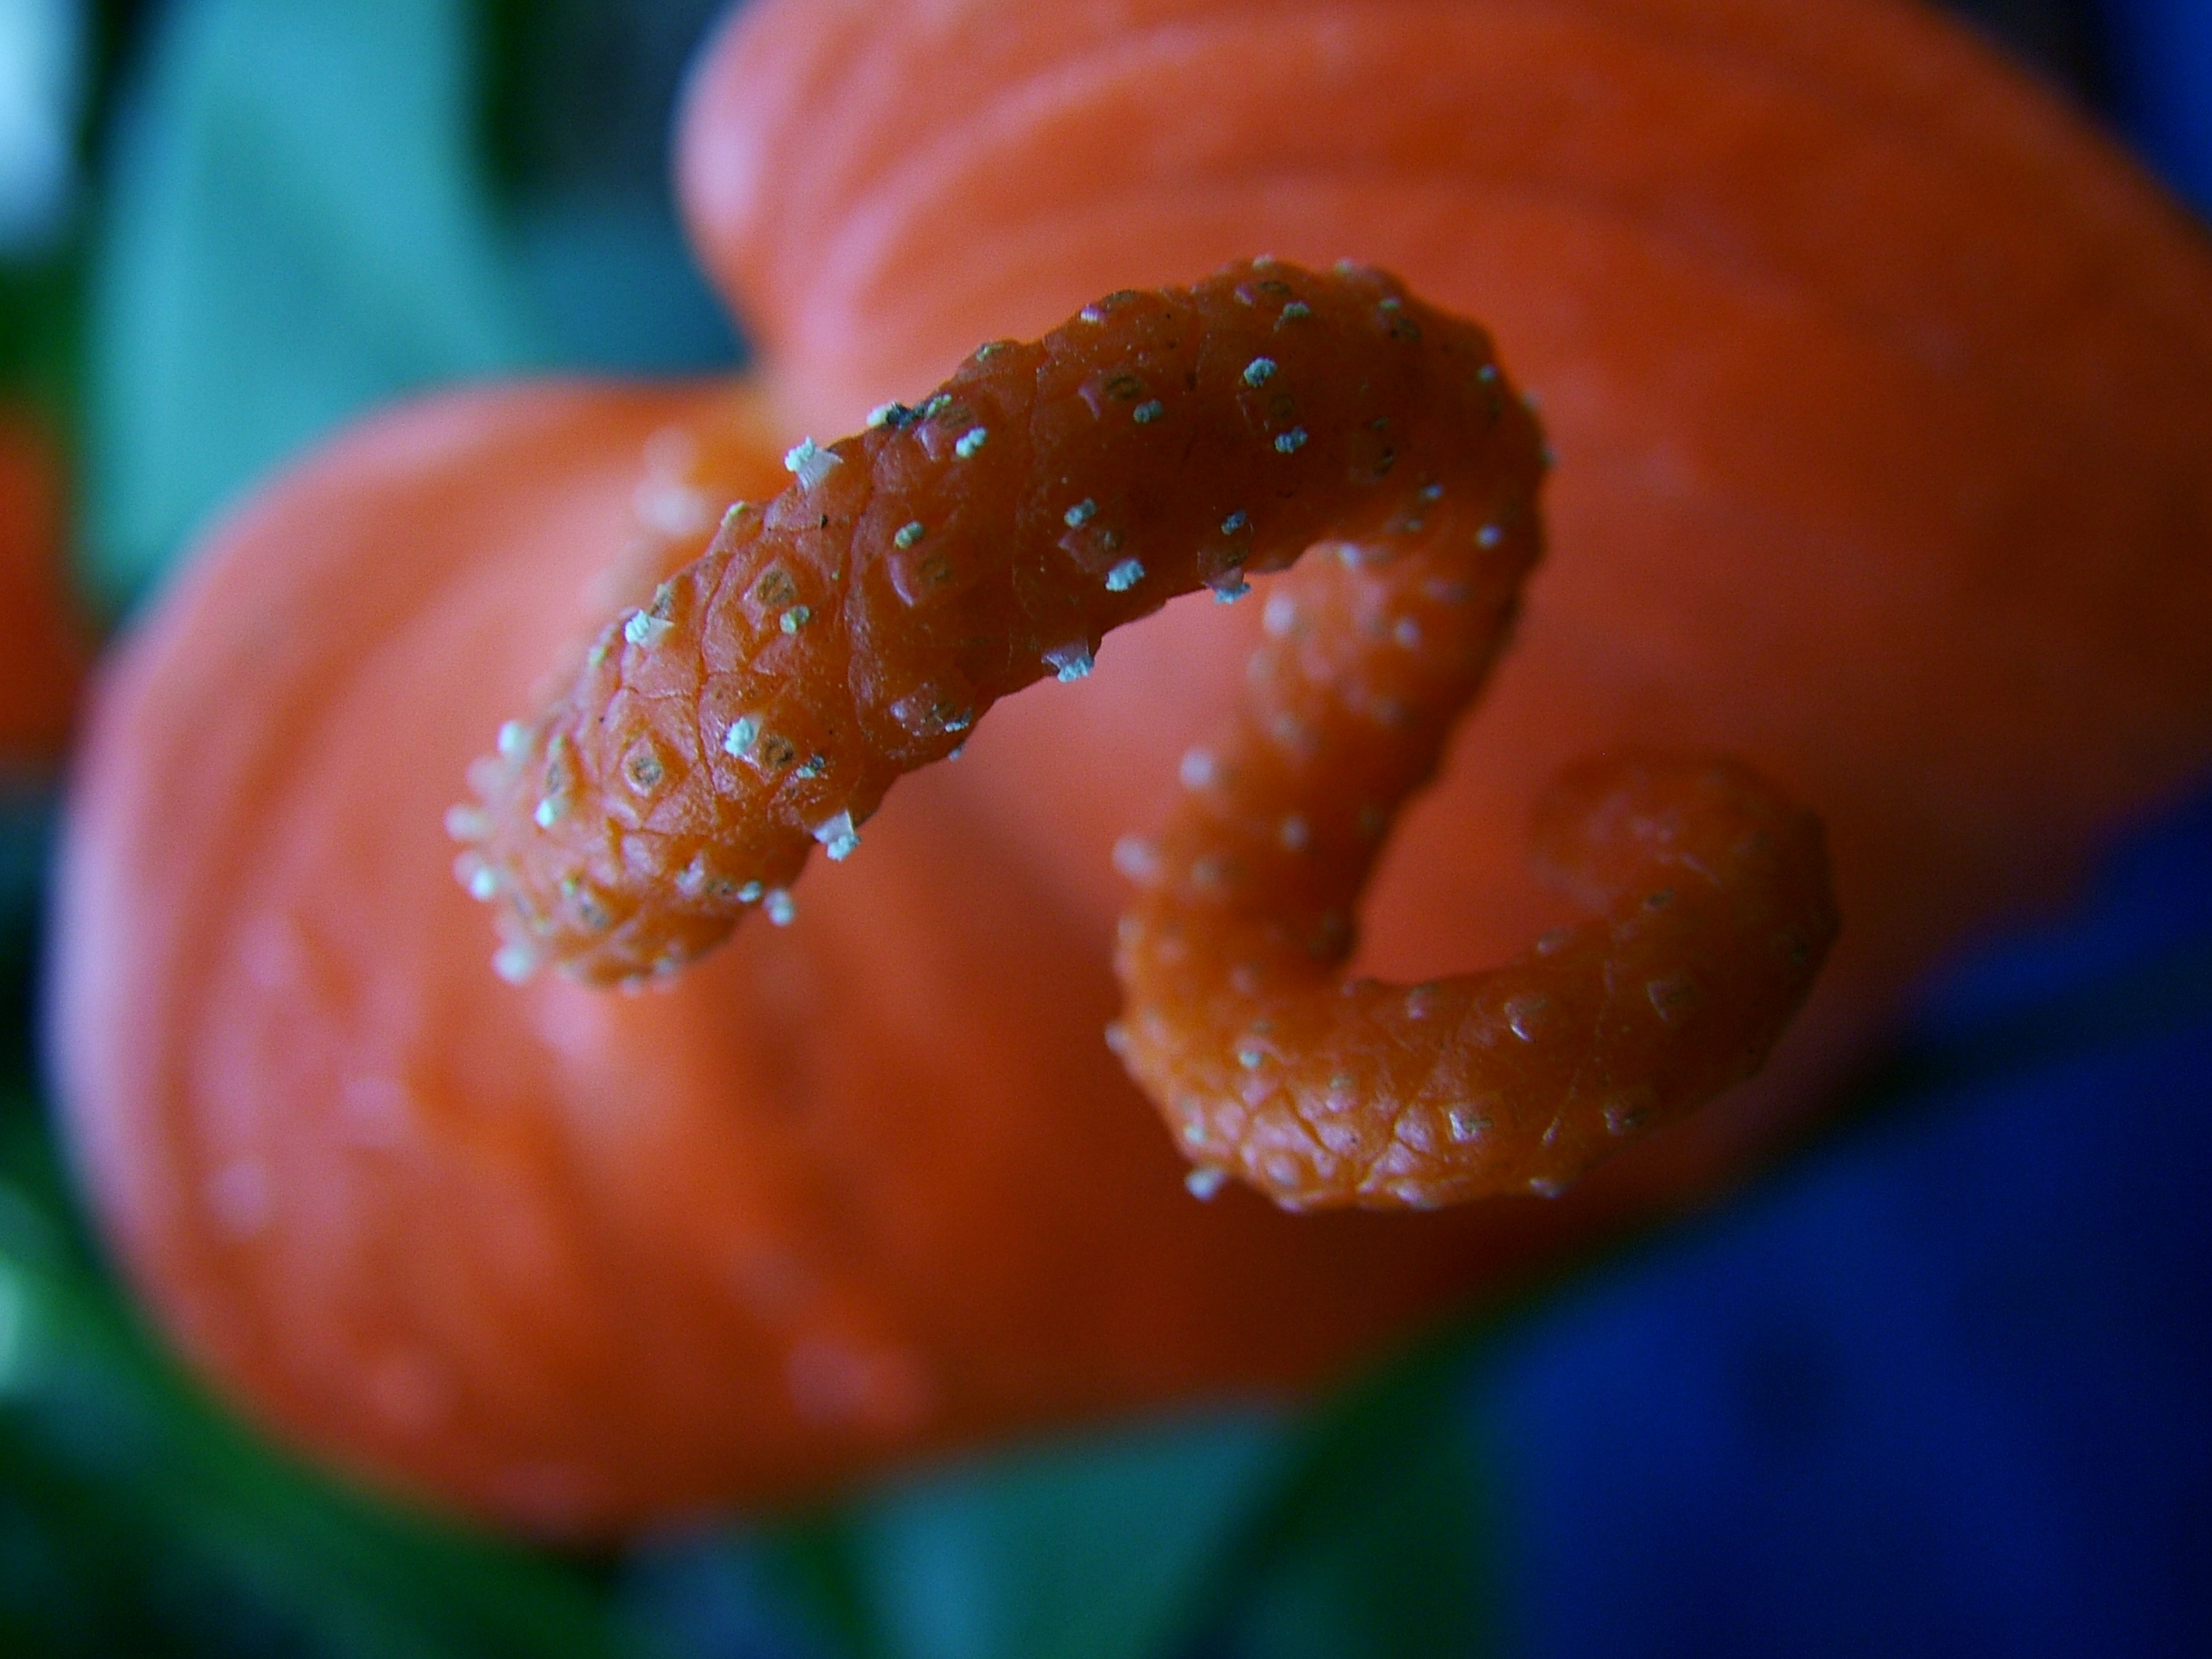
nature, photography, flower, food, red, invertebrate, close up, anthurium, macro photography, medicinal mushroom